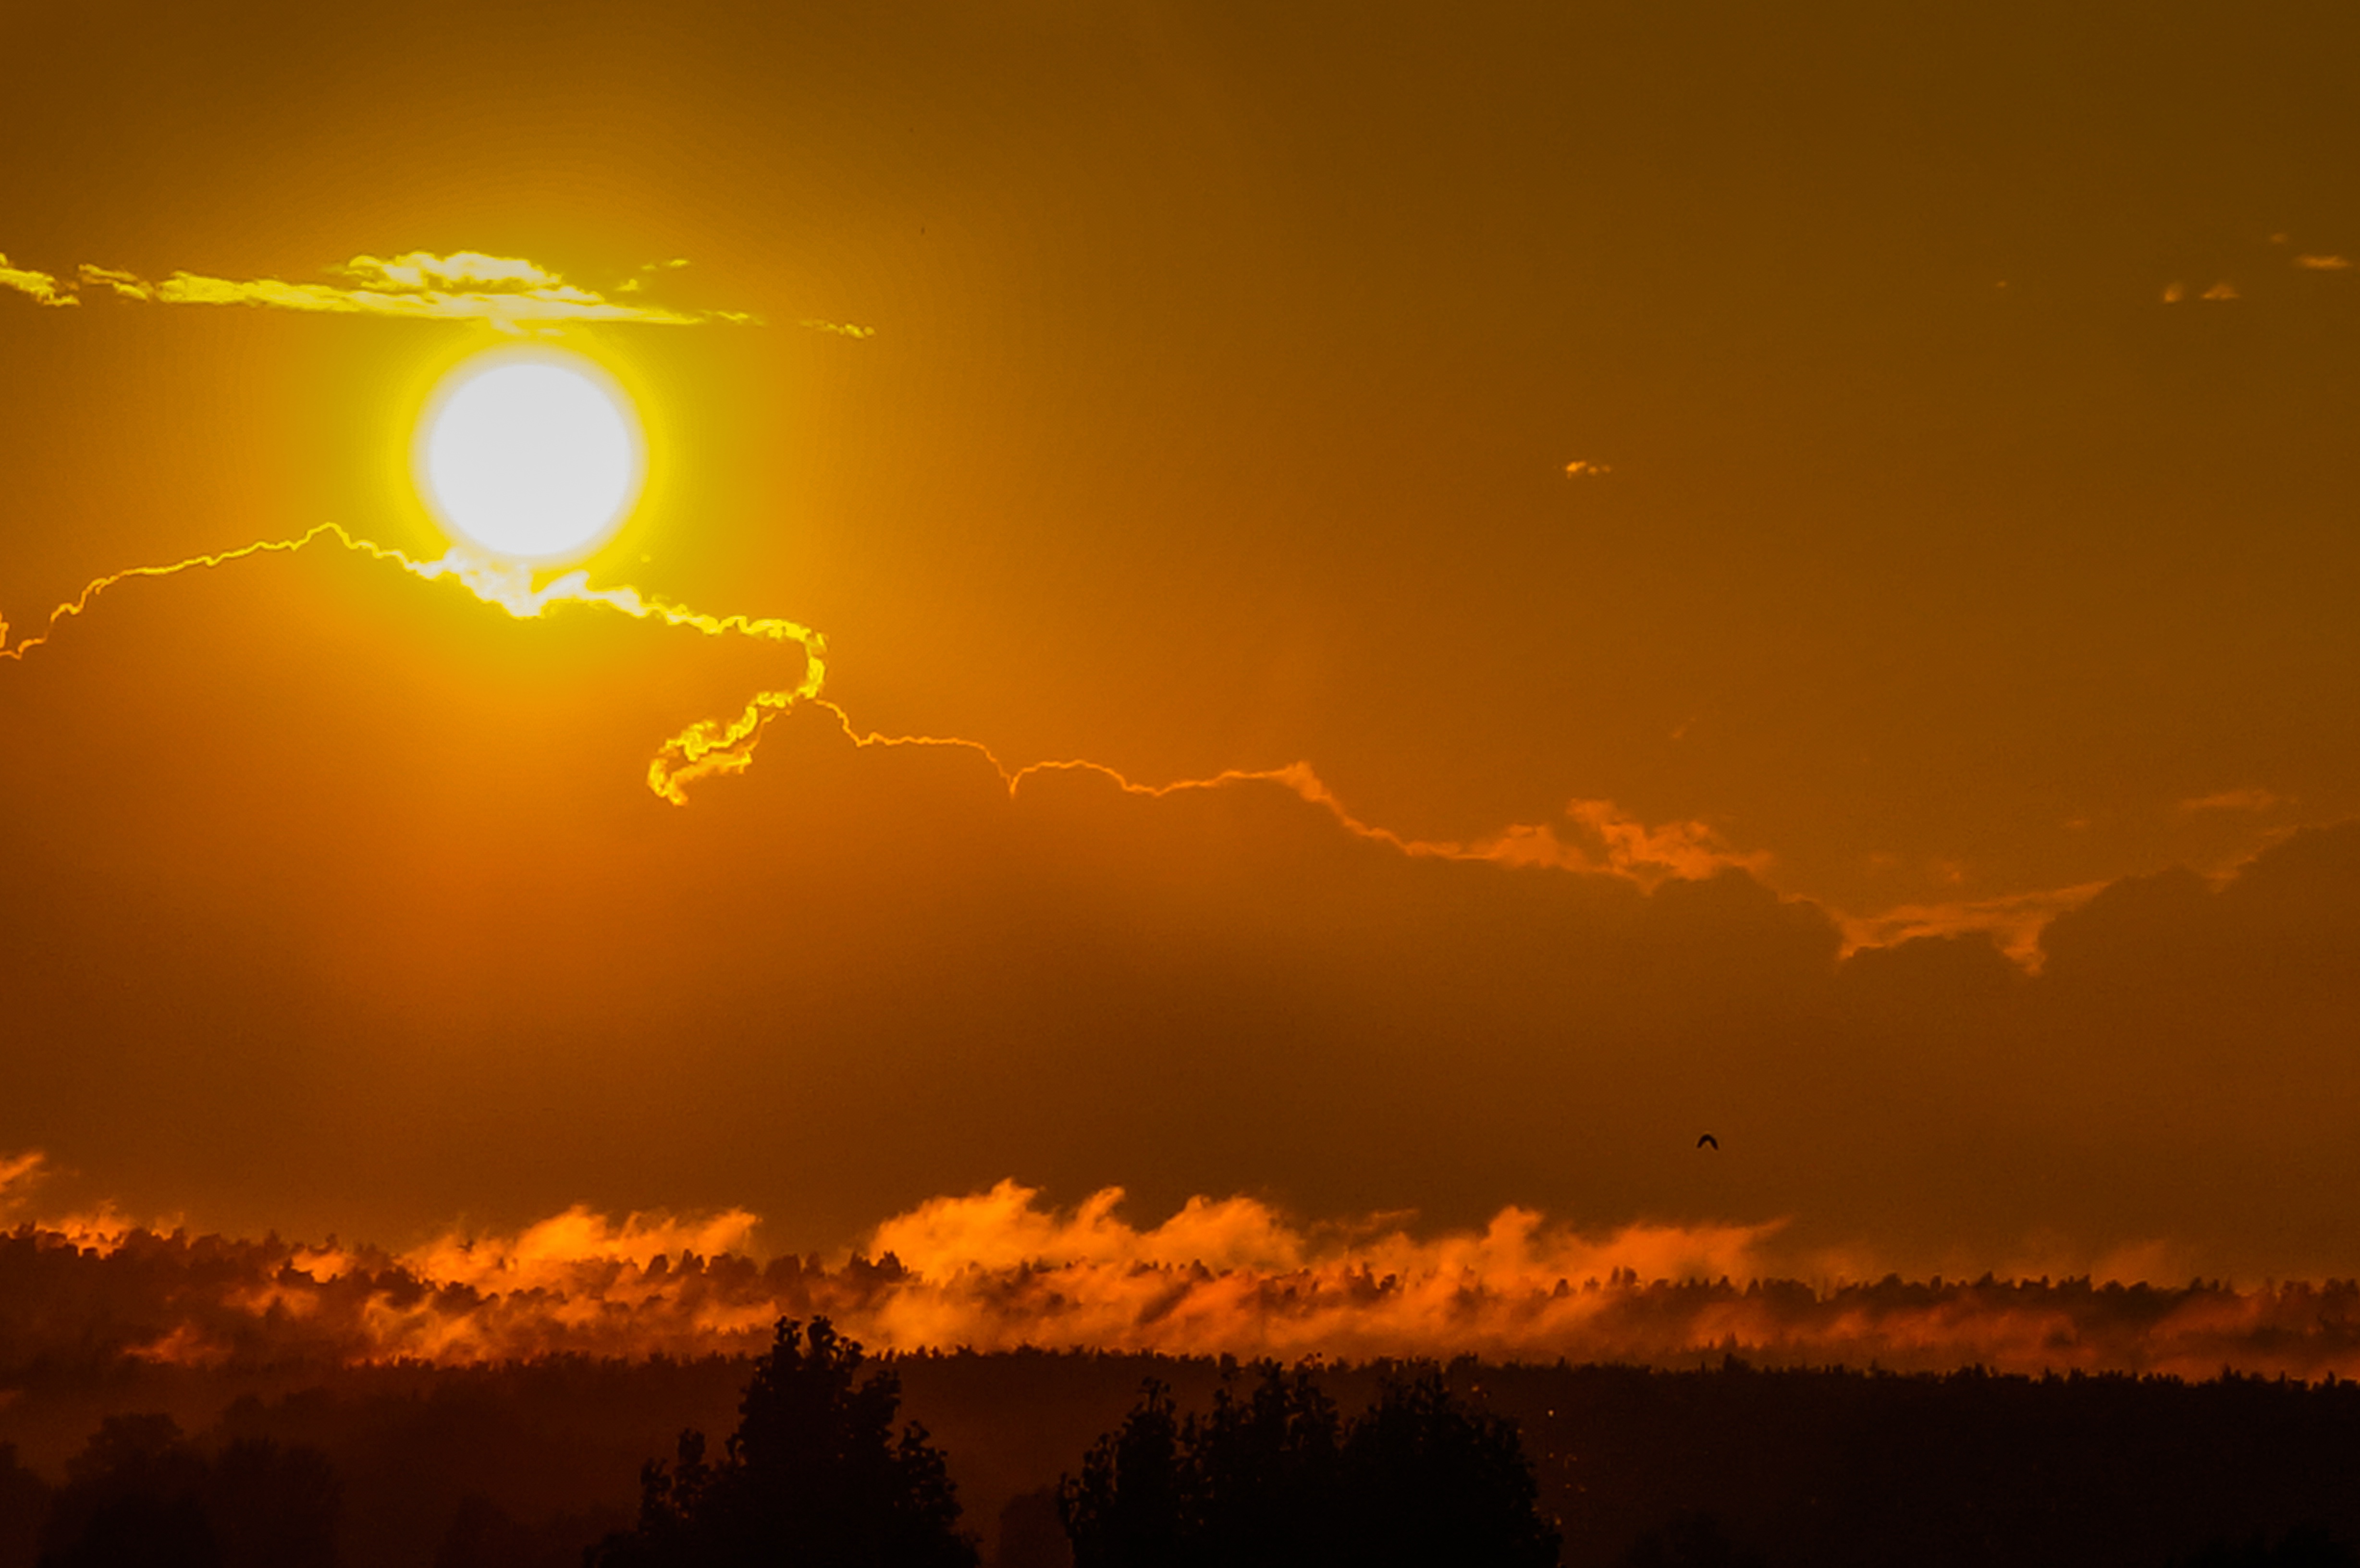
horizon, cloud, sky, sun, sunrise, sunset, sunlight, morning, dawn, atmosphere, summer, dusk, evening, orange, ukraine, afterglow, astronomical object, atmospheric phenomenon, red sky at morning